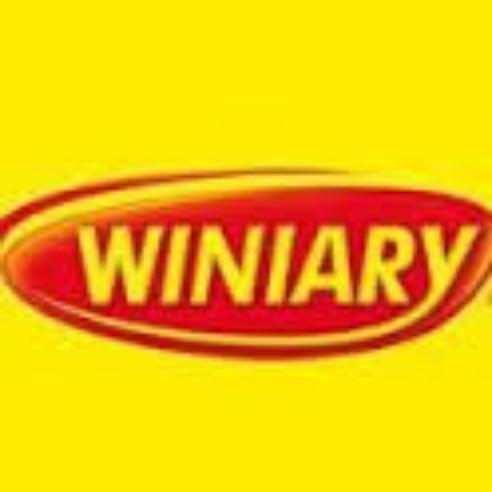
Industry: Food